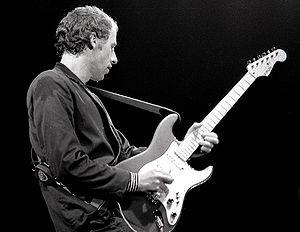
Schecter, officiellement Schecter Guitar Research, est un fabricant de guitares américain. Fondée en 1976 par David Schecter, la compagnie produisait seulement à l'origine des pièces de rechange pour les guitares existantes. Aujourd'hui, elle produit sa propre ligne de guitares électriques, de guitares basses, et de guitares acoustiques de type heavy metal.